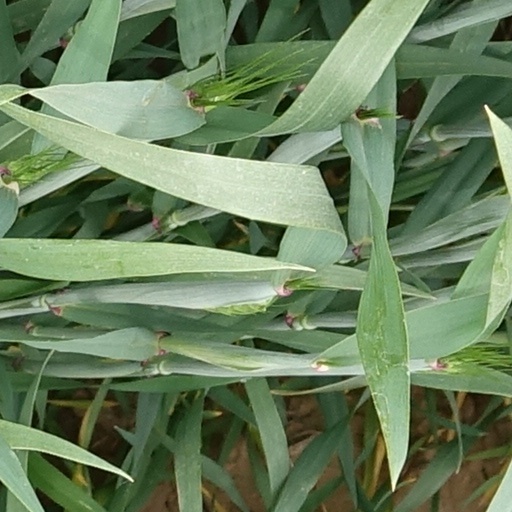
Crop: wheat